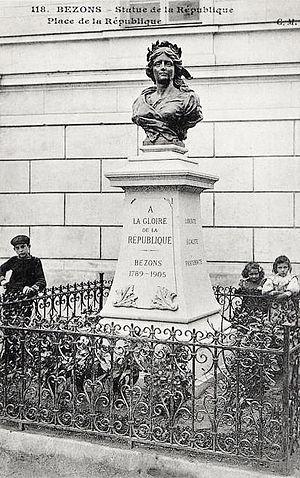
Buste République, Bezons, inauguré en 1905, détruit par l'armée allemande sous l'Occupation
Bezons est une commune du département du Val-d'Oise, en région Île-de-France. Ses habitants sont appelés les Bezonnais. Cette commune est située sur la rive droite de la Seine.